Teocalli of the Sacred War

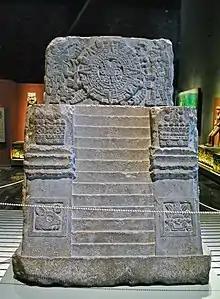
A Photo of The Teocalli of the Sacred War.

The Teocalli of the Sacred War ("teocalli" is Nahuatl for "temple;" ) is the name given by archaeologist Alfonso Caso to a monolithic pre-Columbian miniature of an Aztec temple, thought by some to have served as a throne for Motecuhzoma II.